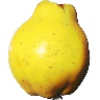
Label: quince